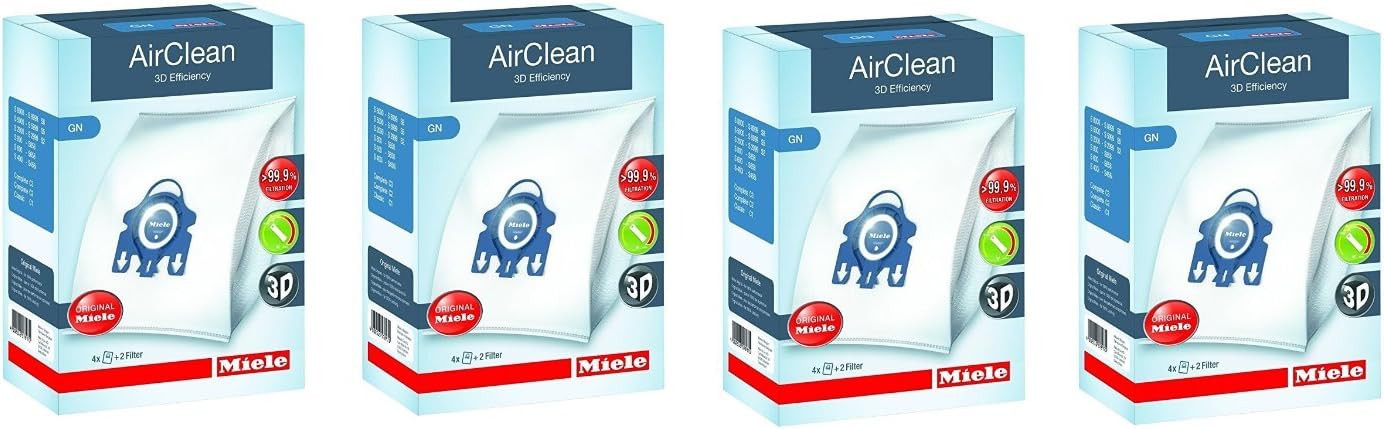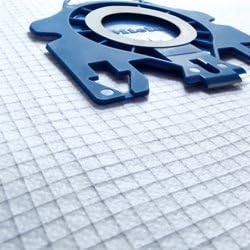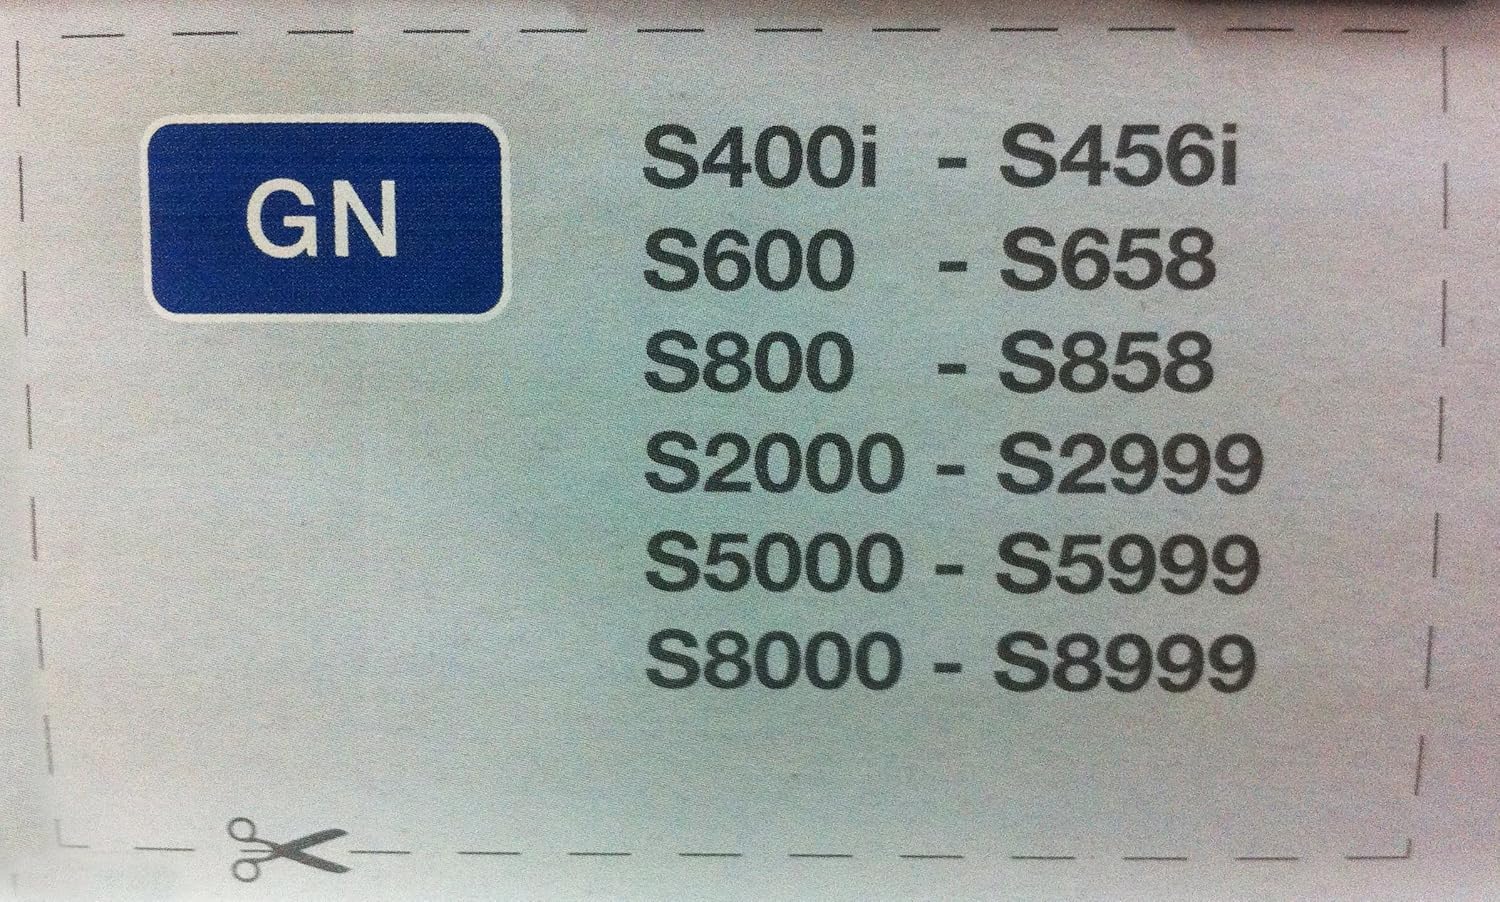
Type G/N Airclean Filterbags, 4 Boxes
Category: Amazon Home
The Miele AirClean 3D Efficiency Dustbags are equipped with an Auto-SealTM, self-locking collar that keeps microscopic dust and allergens safely trapped inside, so you never have to worry about releasing the lung-damaging particulates, dust and allergens you just captured back into the air, even during disposal. The New Soft Structure allows your vacuum to operate efficiently while using a lower suction setting. For use with the following Miele canister vacuum cleaners: S400 series, S2000 series, S5000 series, S8000 series, Complete C2, & Complete C3 Series Canister Vacuums.
Features: New upgraded Miele GN bags w/3D Efficiency | Traps over 99.9% of harmful allergens - improved suction, filtration & storage capacity | Each Box Includes 4 Bags, 1 Pre-Motor & 1 SuperAirClean Filter | As specified in owner's manual, use of genuine dustbags, maintains manufacturer's warranty. | Design for use with 400 Series, 600 Series, 800 Series, s2 Series, s5 Series, & s8 Series